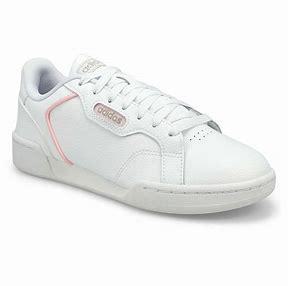
Brand: Adidas
Model: Roguera